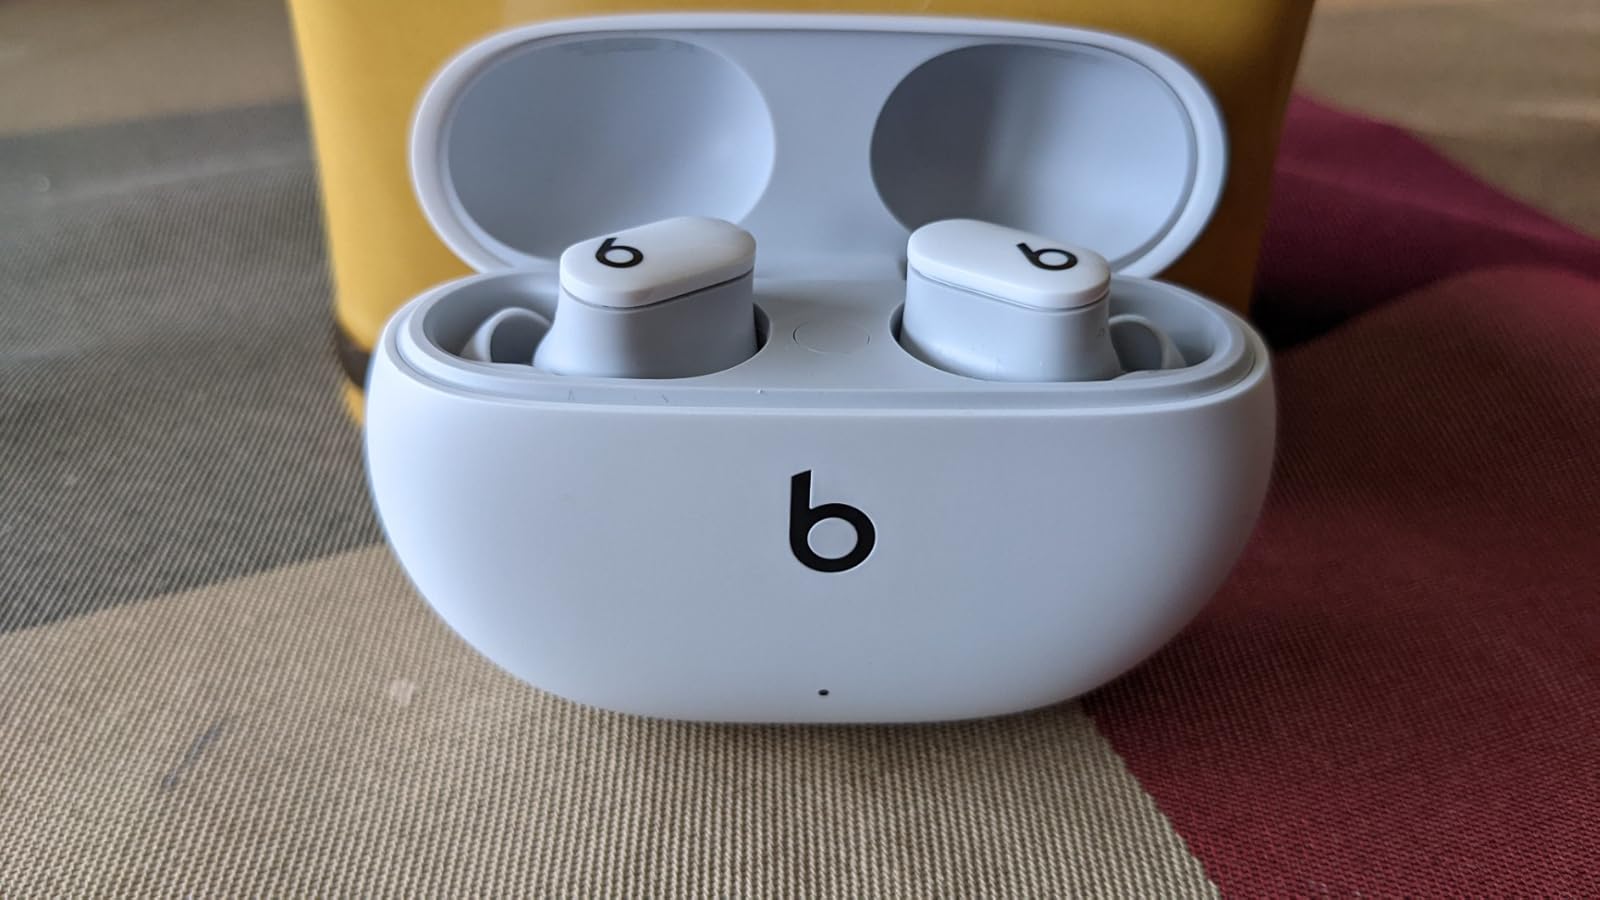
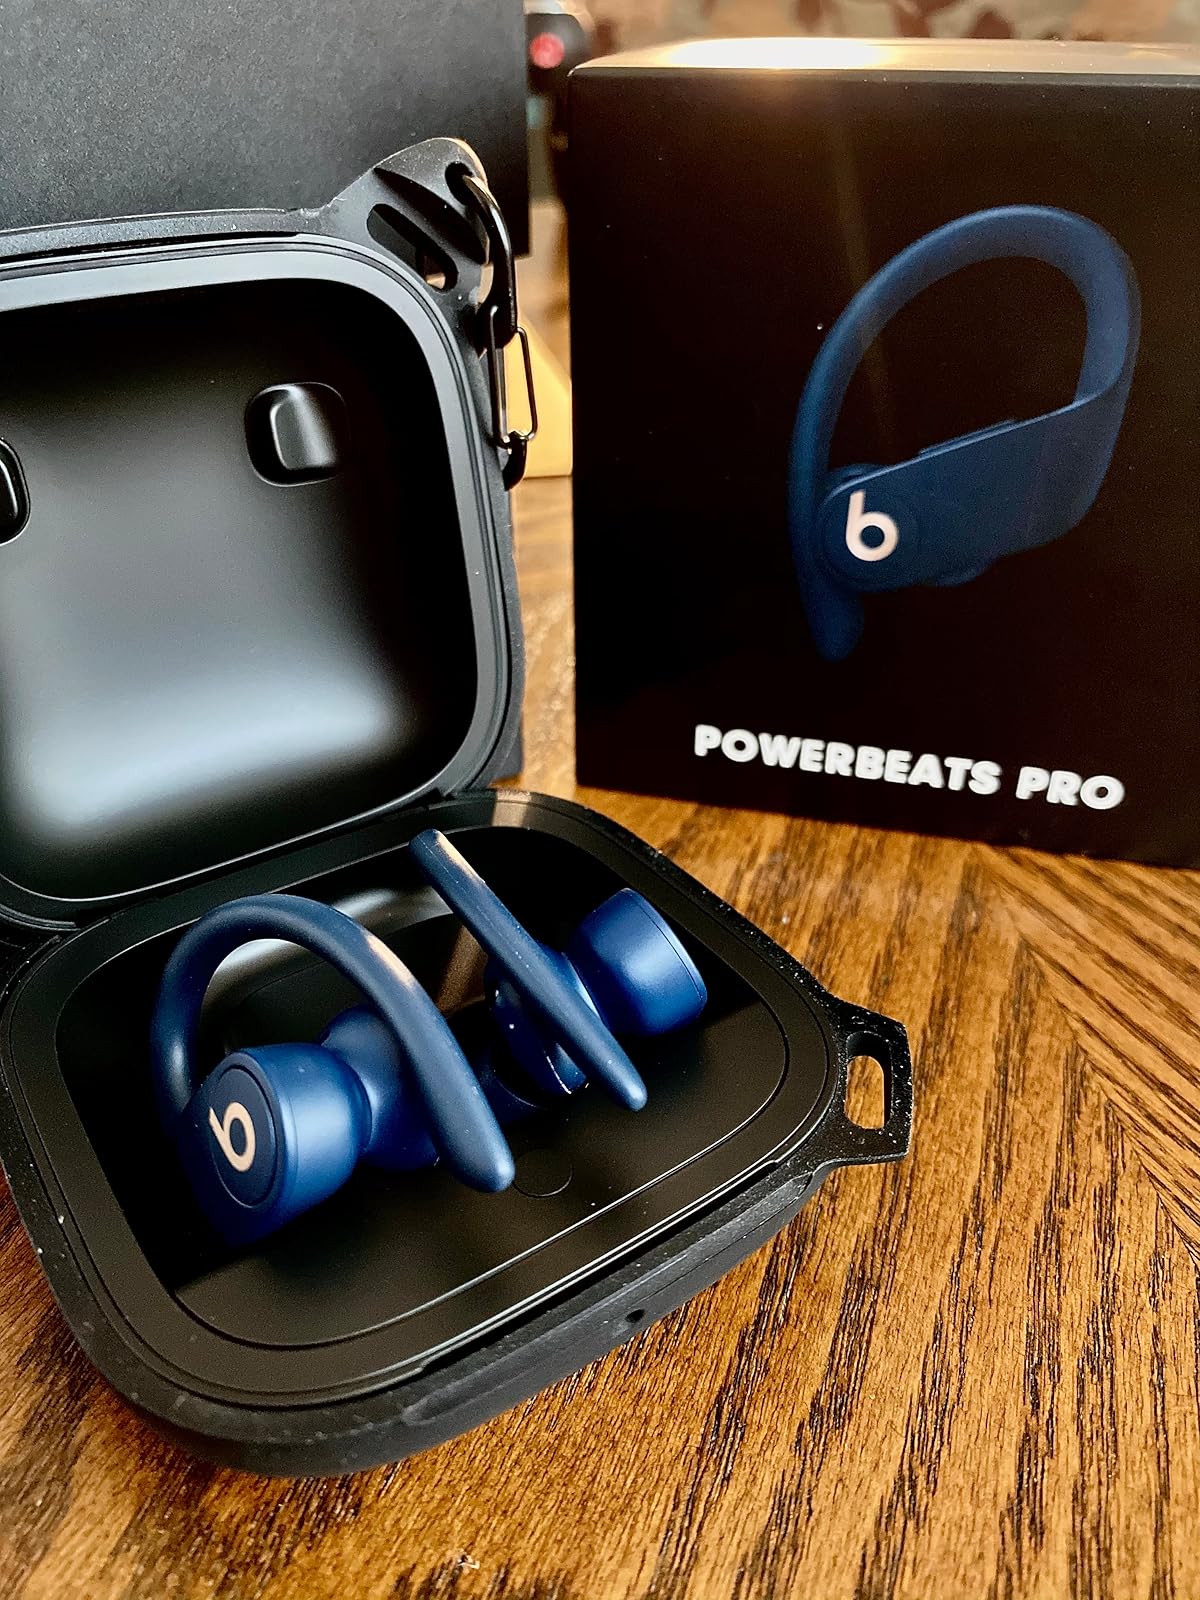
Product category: earbuds
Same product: no